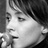
Emotion: neutral